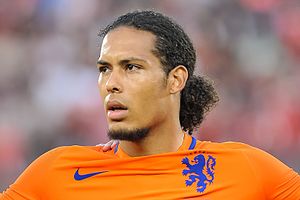
Virgil van Dijk
Virgil van Dijk for Holland, 2016
Foto af en spiller i orange spillertrøje
Virgil van Dijk er en hollandsk fodboldspiller, som spiller for den engelske Premier League-klub Liverpool F.C., og som er anfører for Hollands fodboldlandshold.